Guilford Courthouse National Military Park

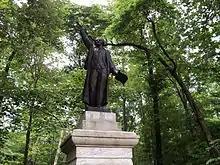
William Hooper, signer of the Declaration of Independence monument

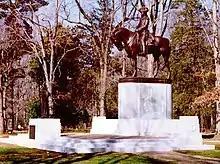
Nathanael Greene statue at Guilford Courthouse National Military Park

The military park was established on March 2, 1917. It was transferred from the War Department to the National Park Service on August 10, 1933. As with all historic areas administered by the National Park Service, the military park was listed on the National Register of Historic Places in 1966, when it was established. The park's nomination was substantially updated in 1996, and in 2001 it was designated a National Historic Landmark.